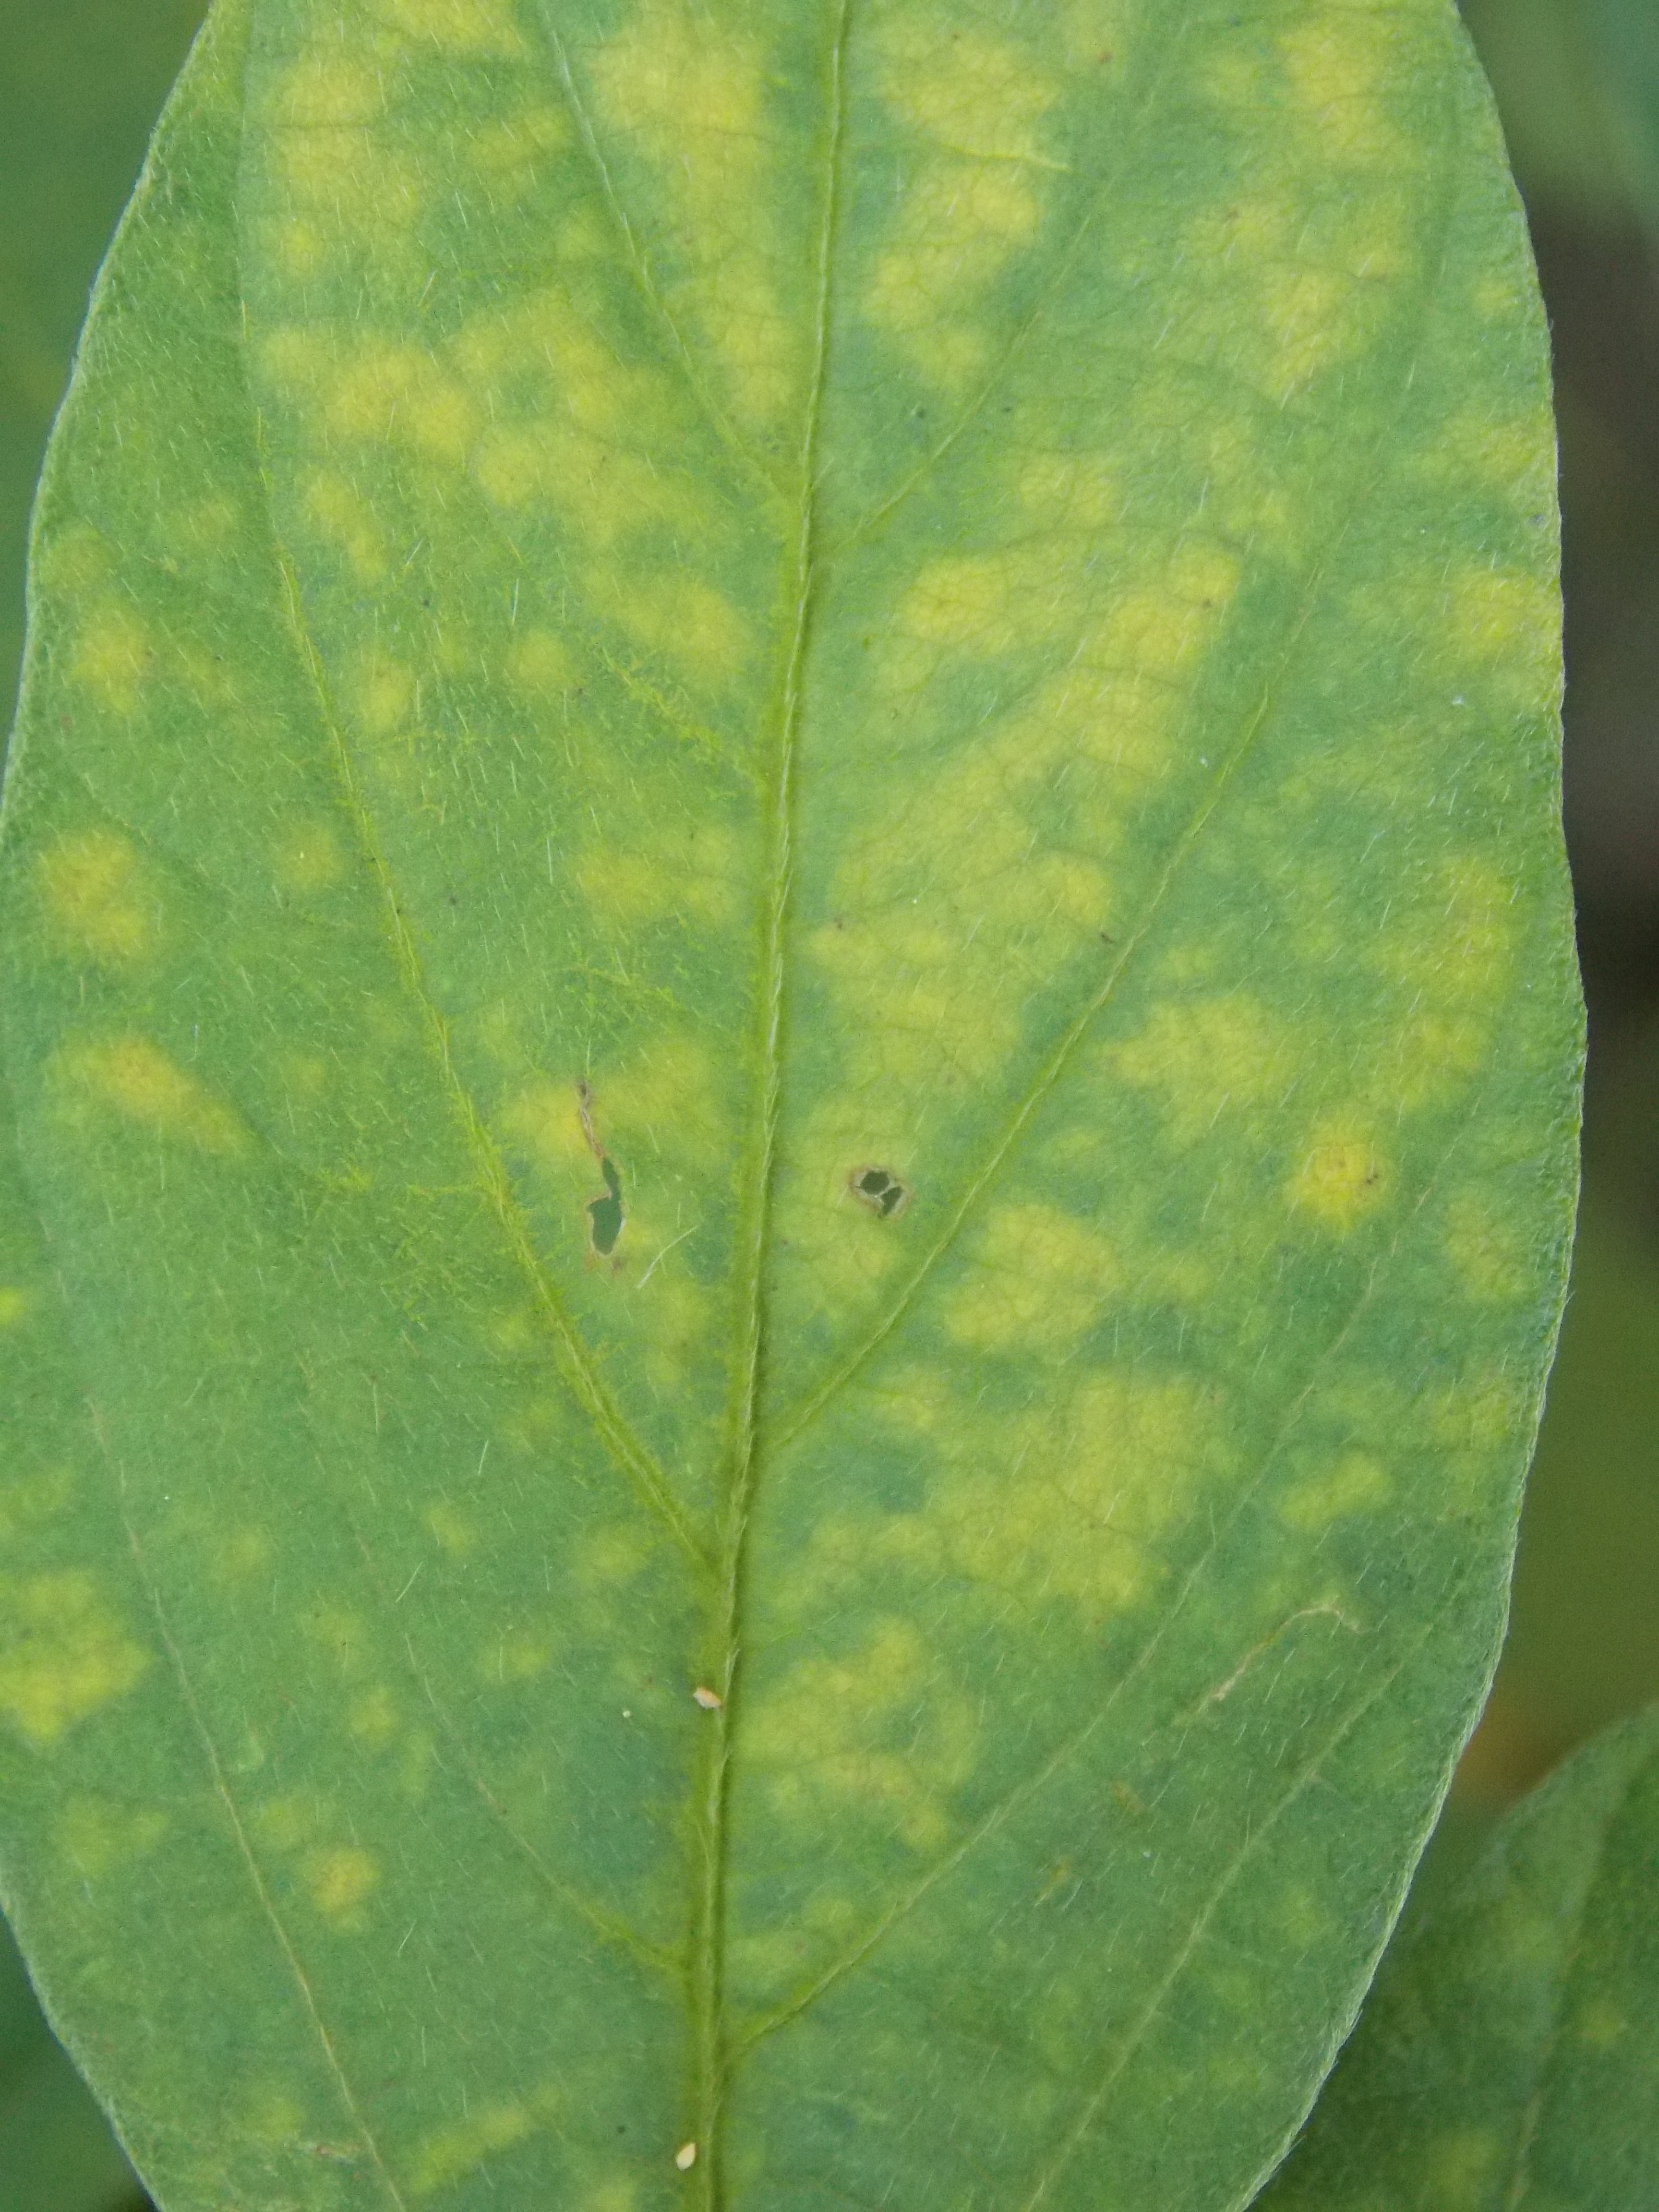
Label: Disease